Kirk Douglas

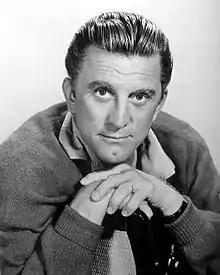
Douglas in 1963

Kirk Douglas (born Issur Danielovitch; December 9, 1916 – February 5, 2020) was an American actor and filmmaker. After an impoverished childhood, he made his film debut in "The Strange Love of Martha Ivers" (1946) with Barbara Stanwyck. Douglas soon developed into a leading box-office star throughout the 1950s, known for serious dramas, including westerns and war films. During his career, he appeared in more than 90 films and was known for his explosive acting style. He was named by the American Film Institute the 17th-greatest male star of Classic Hollywood cinema.